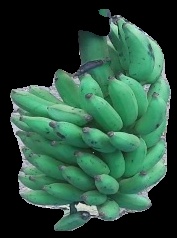
Variety: elakki-bale
Grade: grade3